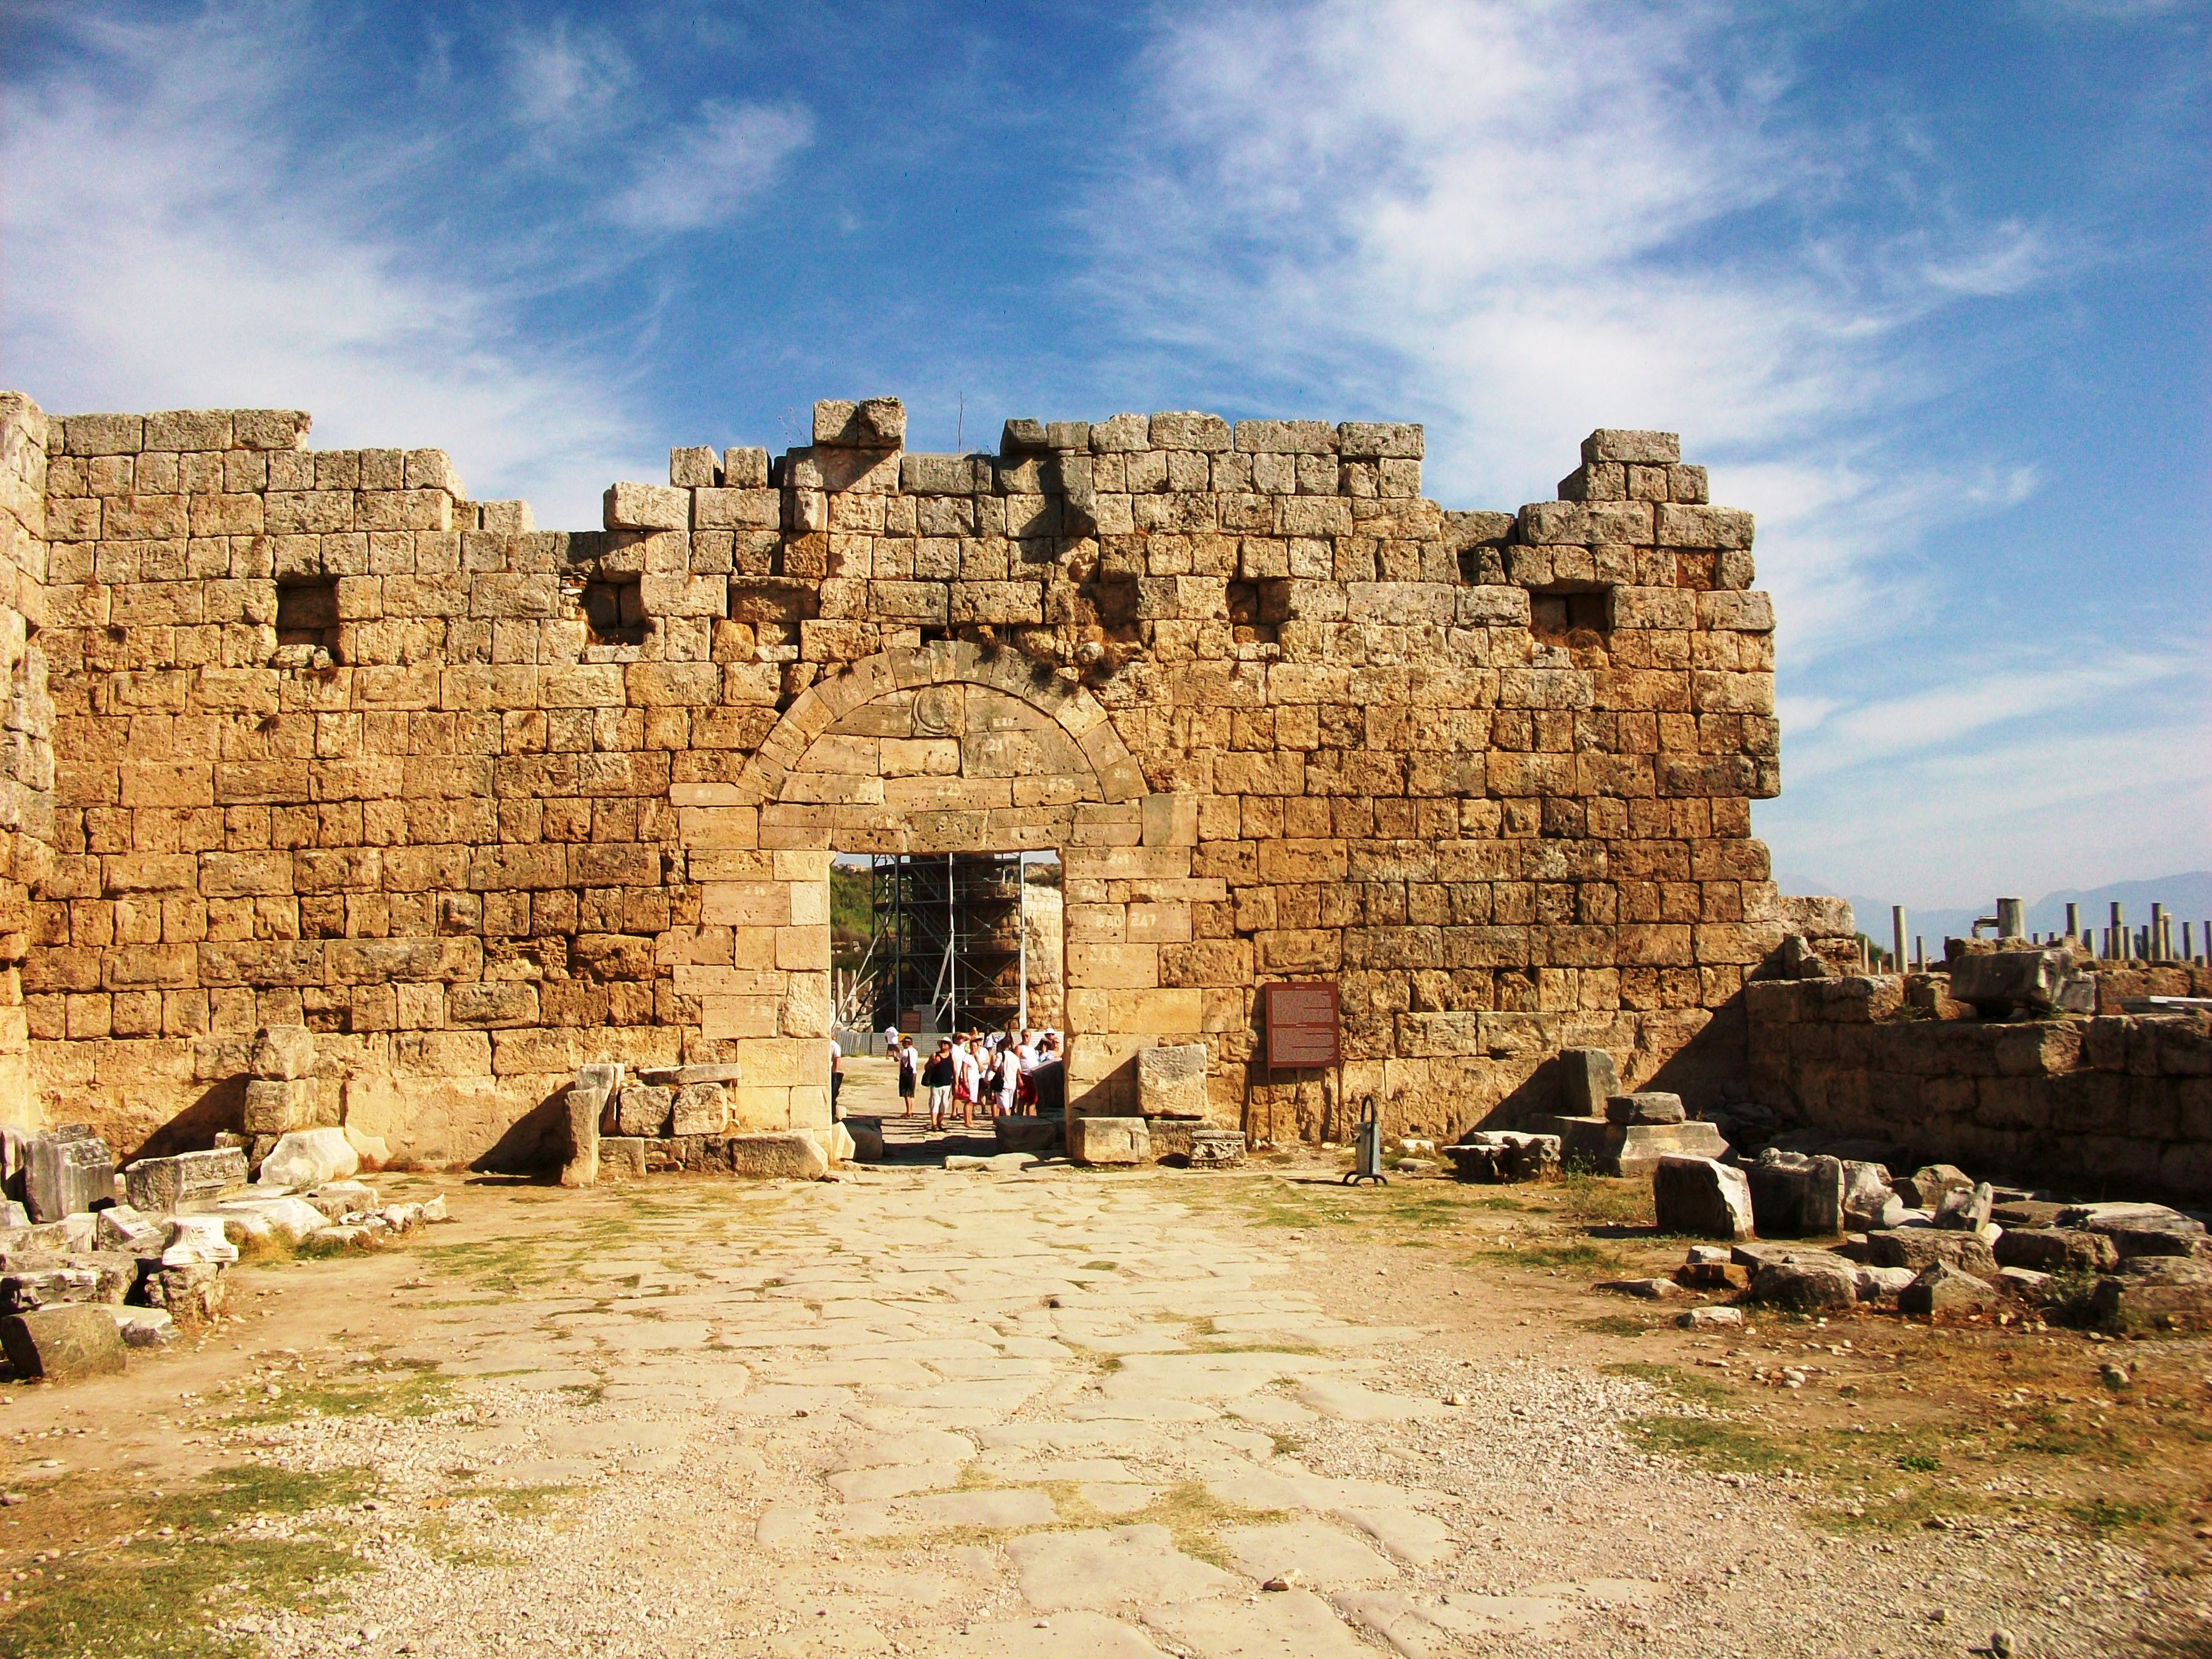
ancient, city, historic site, ruins, ancient history, sky, archaeological site, fortification, wall, history, unesco world heritage site, medieval architecture, rock, tourism, ancient roman architecture, castle, facade, building, ancient rome